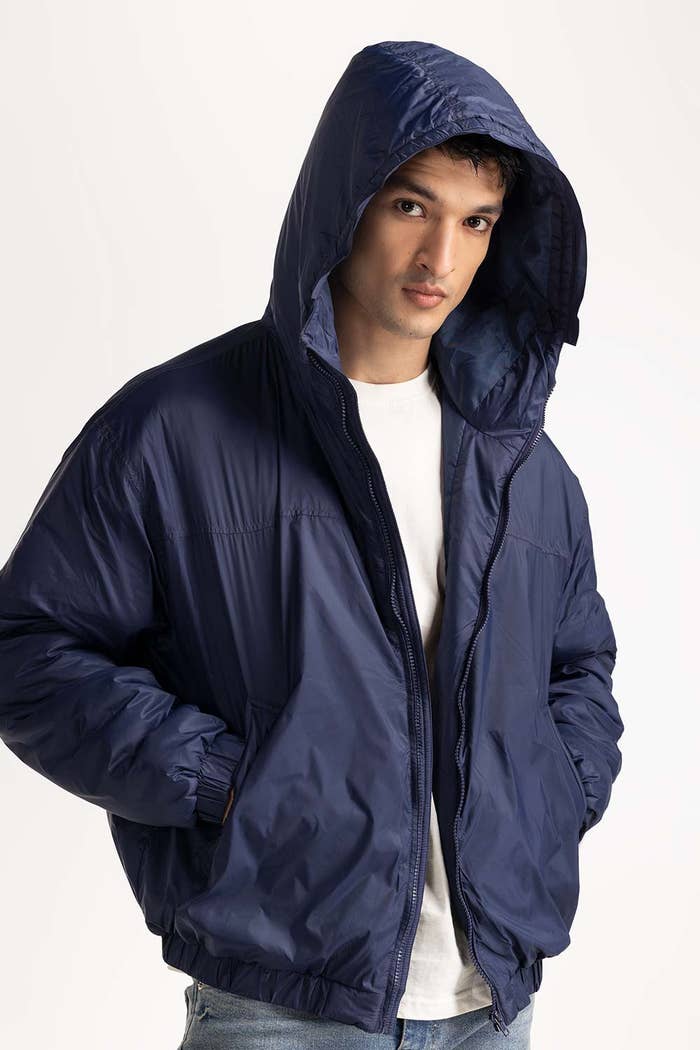
navy blue hooded jacket